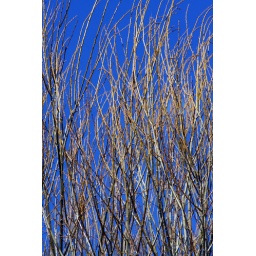
Branches against a gorgeous, blue Texas sky